University of Arts, Tirana

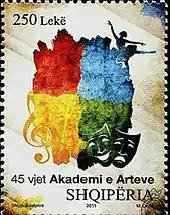
45th anniversary of the Academy of Arts

On December 15, 2011, to celebrate the 45th anniversary of the Academy of Arts, the Albanian Post issued a new postal stamp dedicated to this event. The stamp was introduced during a ceremony at the Main Hall of the University of Arts by the Head of the Philately Department of the Albanian Posts and the Rector Prof. .